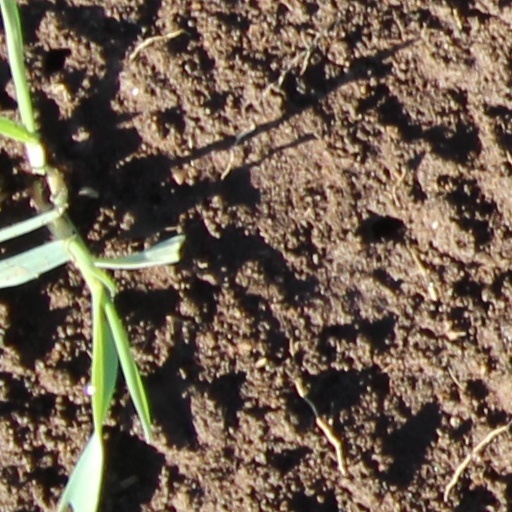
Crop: wheat